European Union Agency for Railways

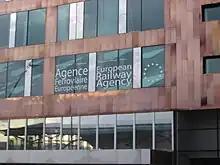

The European Union Agency for Railways (ERA) is an agency of the European Union (EU) that sets mandatory requirements for European railways and manufacturers in the form of Technical Specifications for Interoperability (TSI), which apply to the Trans-European Rail system. The ERA publishes a document summarising the status of the TSIs. The ERA sets common safety targets, common safety methods (CSM) following the directive 2015/1136/EC and common safety indicators, following Directive 2004/49/EC and amendments. The ERA also hosts a number of databases, among which a register of remaining, applicable national rules. One of its primary duties is the development and implementation of the European Rail Traffic Management System (ERTMS).